Alex Barningham

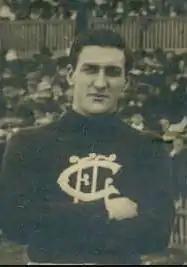
Barningham during his Carlton career

Alick Strawson Barningham (22 February 1889 – 4 January 1956) was an Australian rules footballer who played for the Carlton Football Club in the Victorian Football League (VFL).